Supergirl (Kara Zor-El)

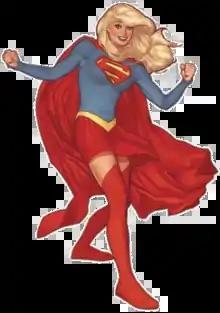
Textless cover of "Supergirl Rebirth" #1 (August 2016). Art by Adam Hughes.

Supergirl (real name Kara Zor-El) is a superheroine appearing in American comic books published by DC Comics. She was created by Otto Binder and designed by Al Plastino. Kara first appeared in the story "The Supergirl from Krypton" in "Action Comics" #252 (May 1959). She is the biological cousin of Kal-El, who went on to adopt the name of Clark Kent and the superhero identity Superman. Her father, Zor-El, is the brother of Superman's father, Jor-El.